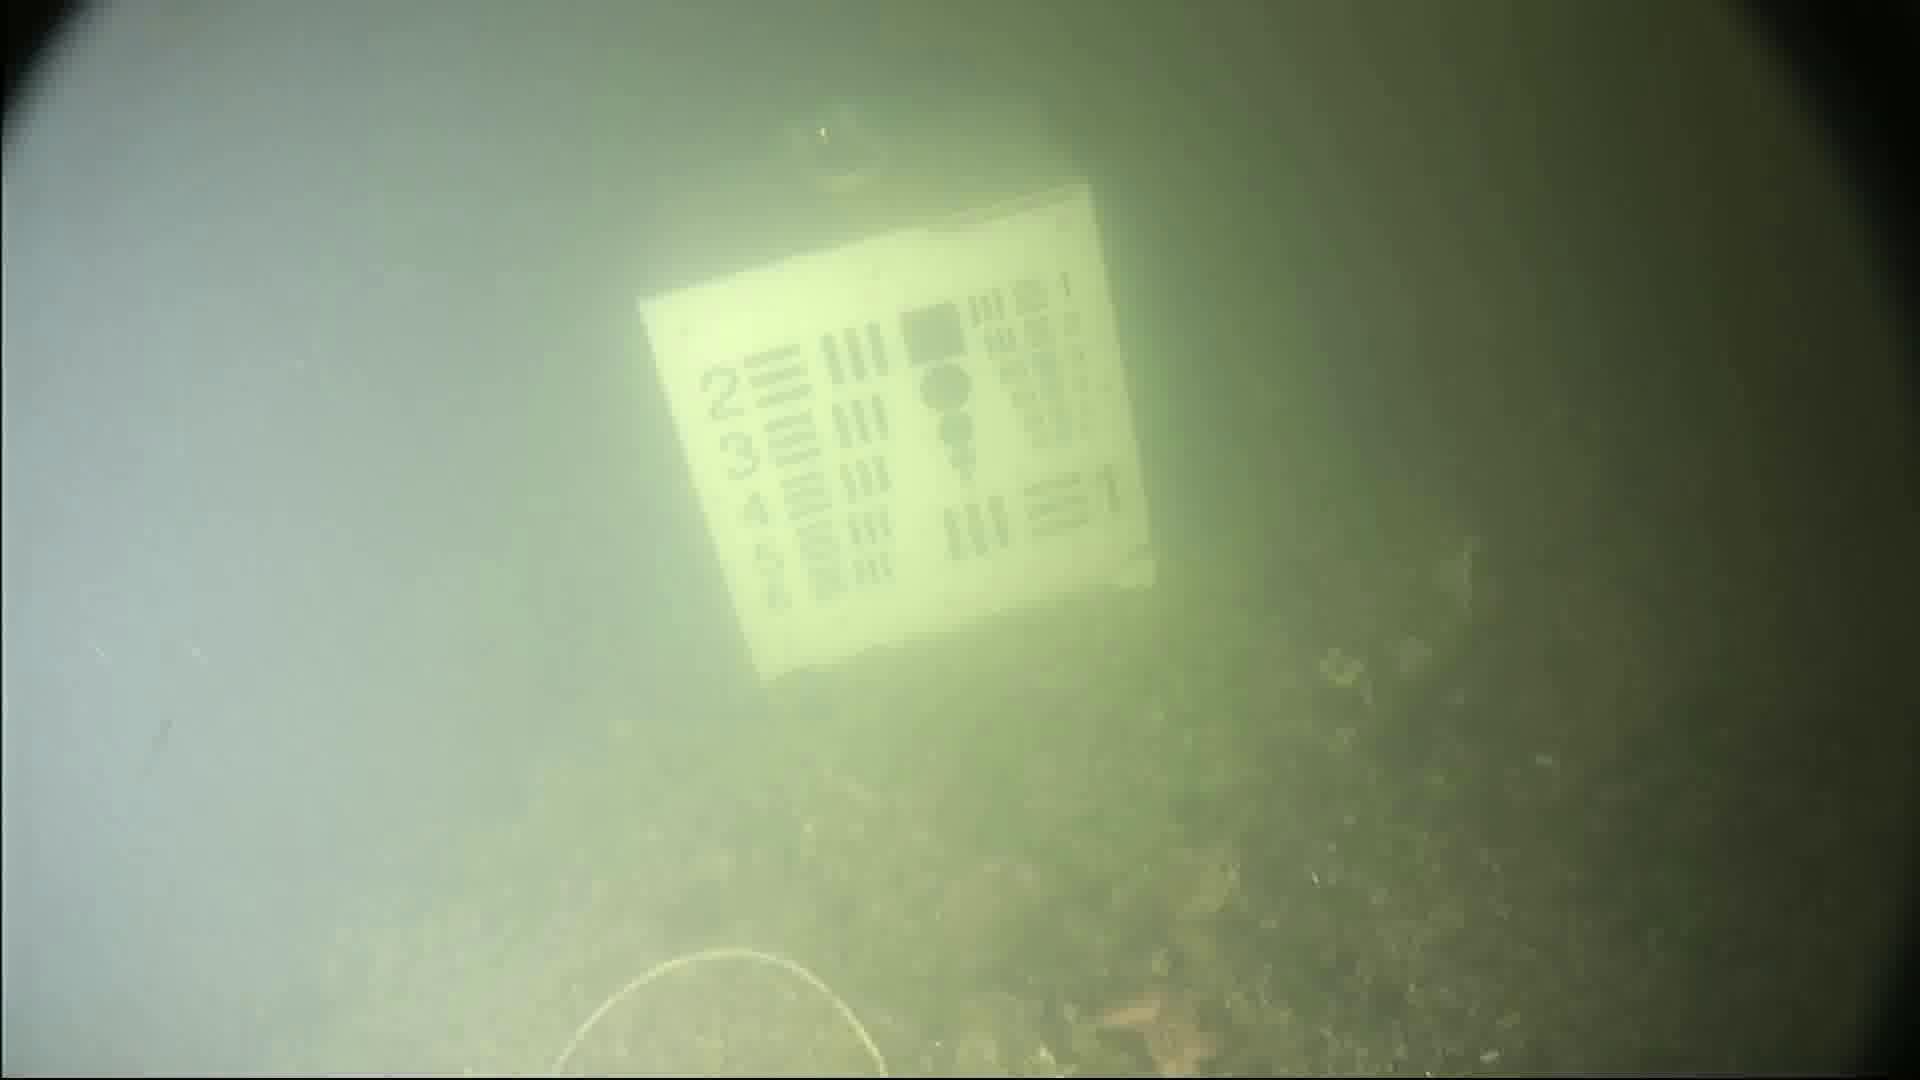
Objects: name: starfish